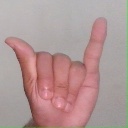
अक्षर: य